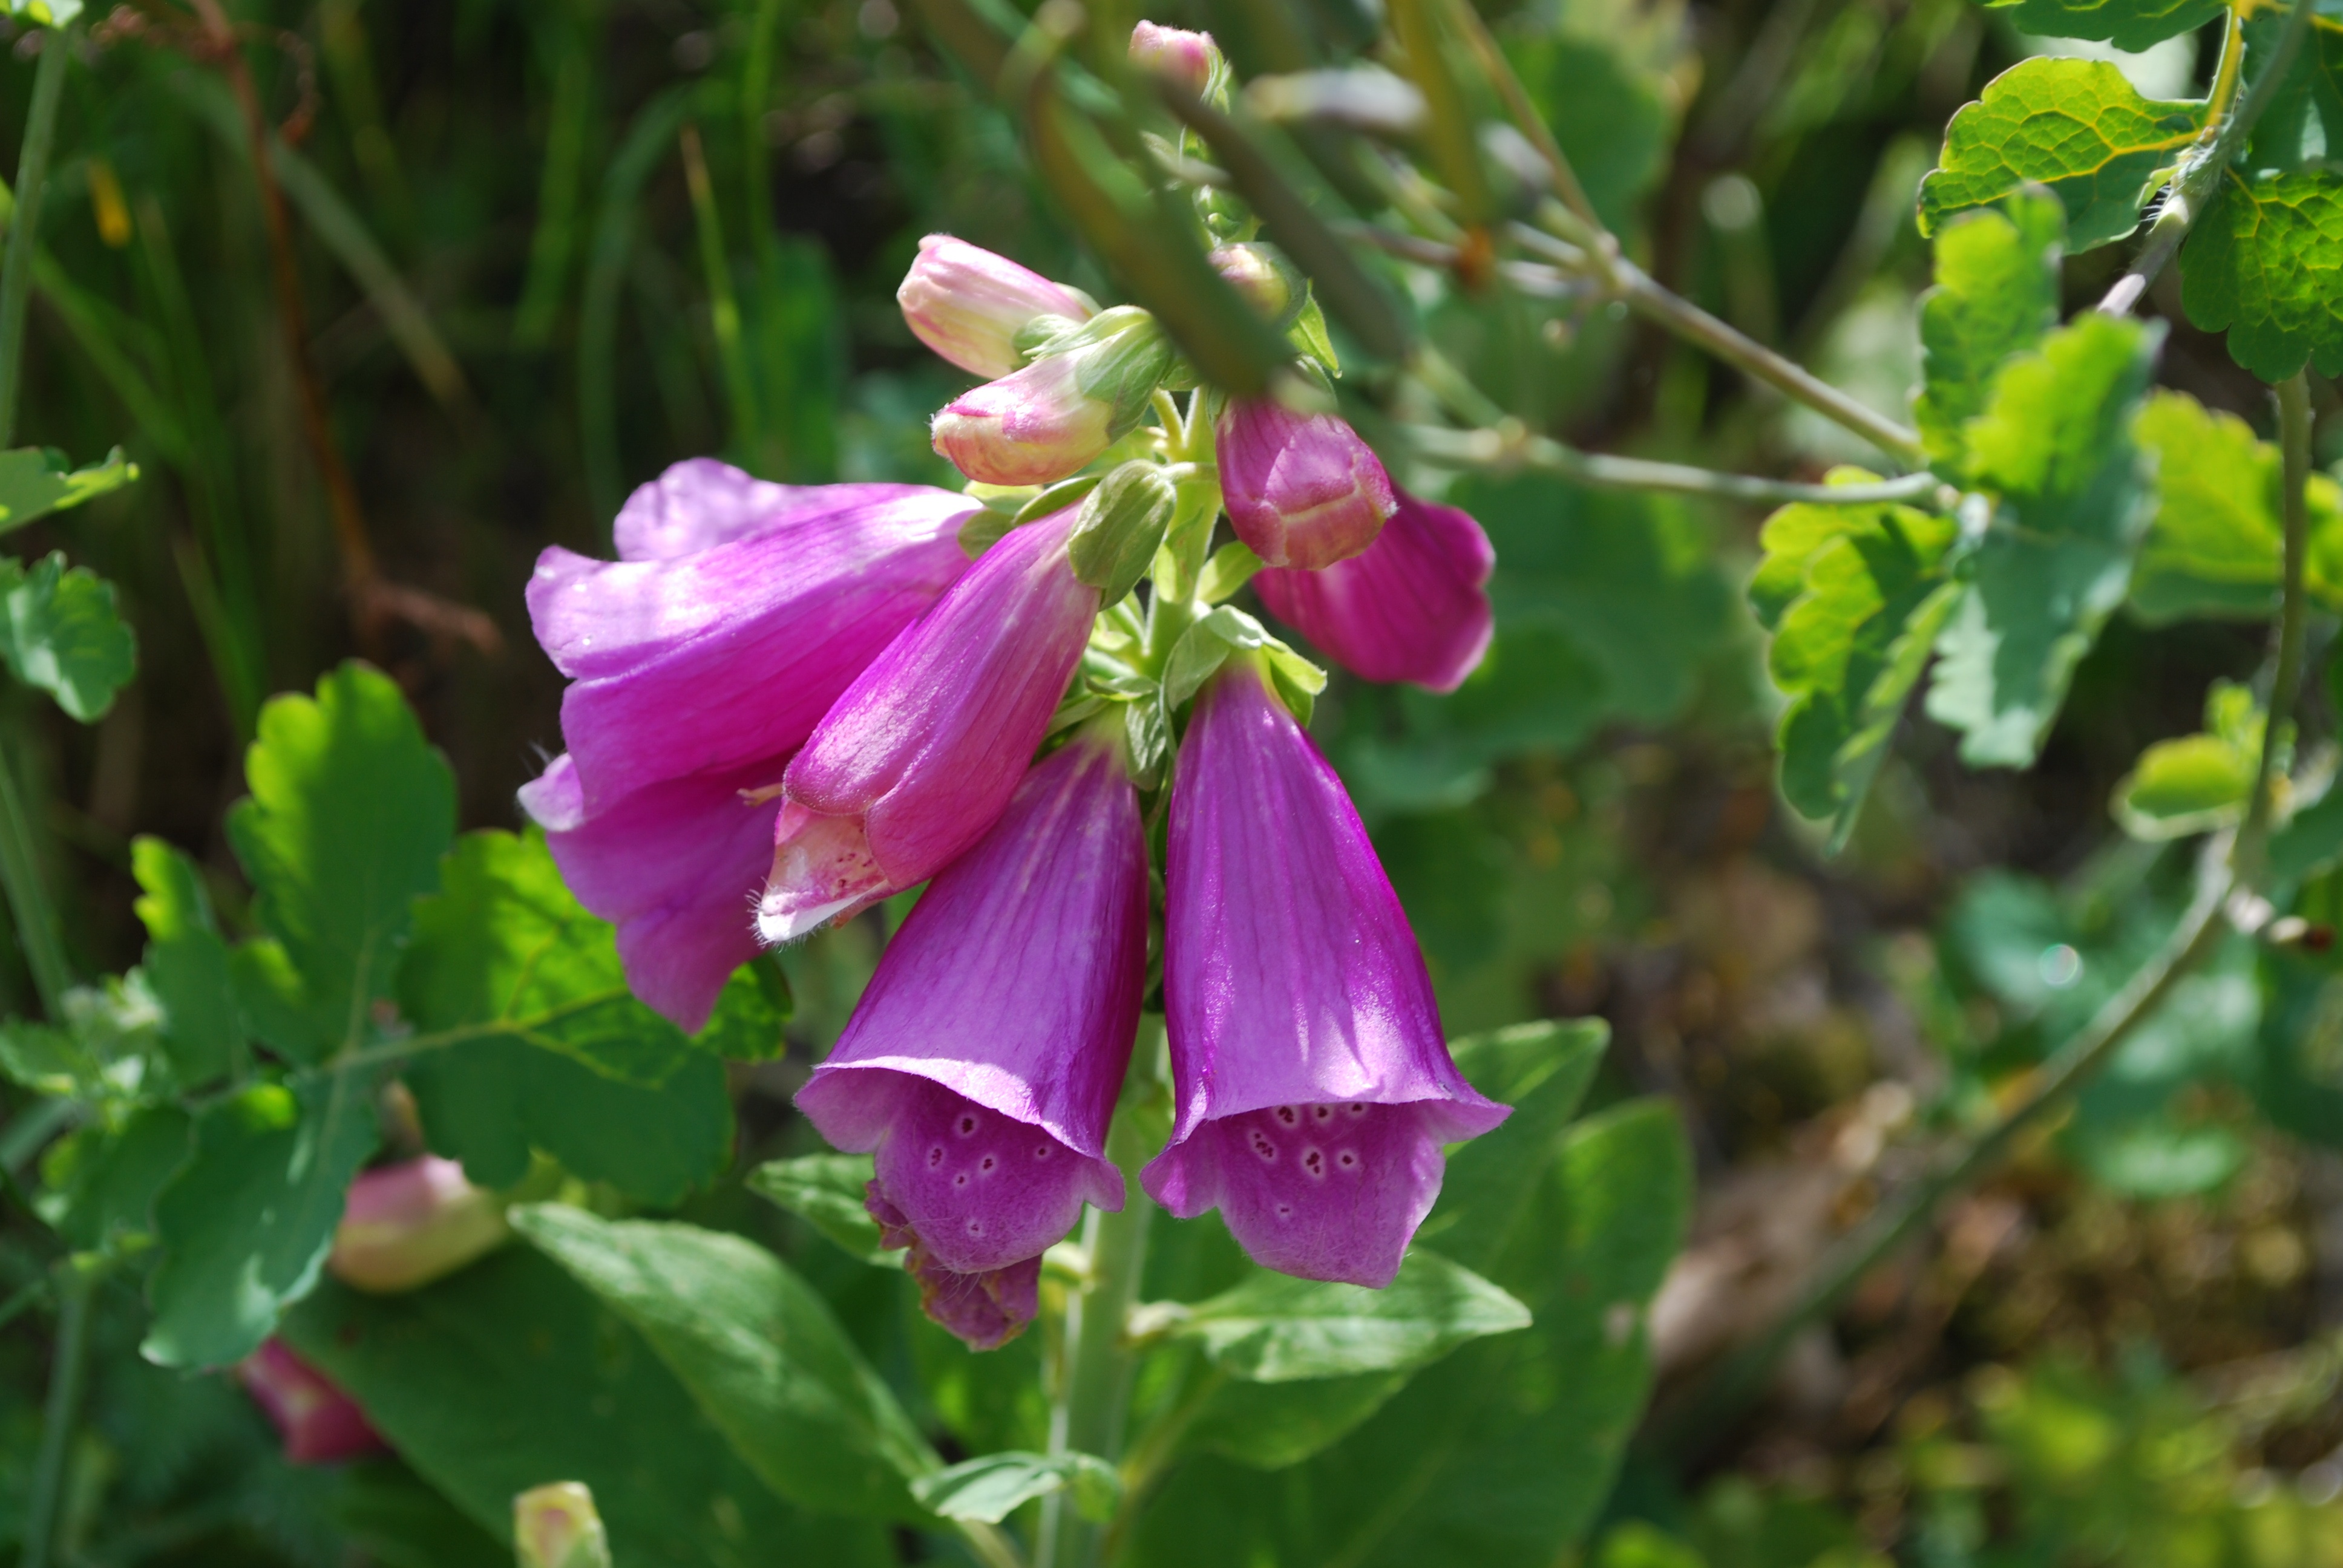
blossom, plant, flower, summer, green, botany, garden, flora, wildflower, foxglove, cerise, macro photography, flowering plant, digitalis purpurea, annual plant, land plant